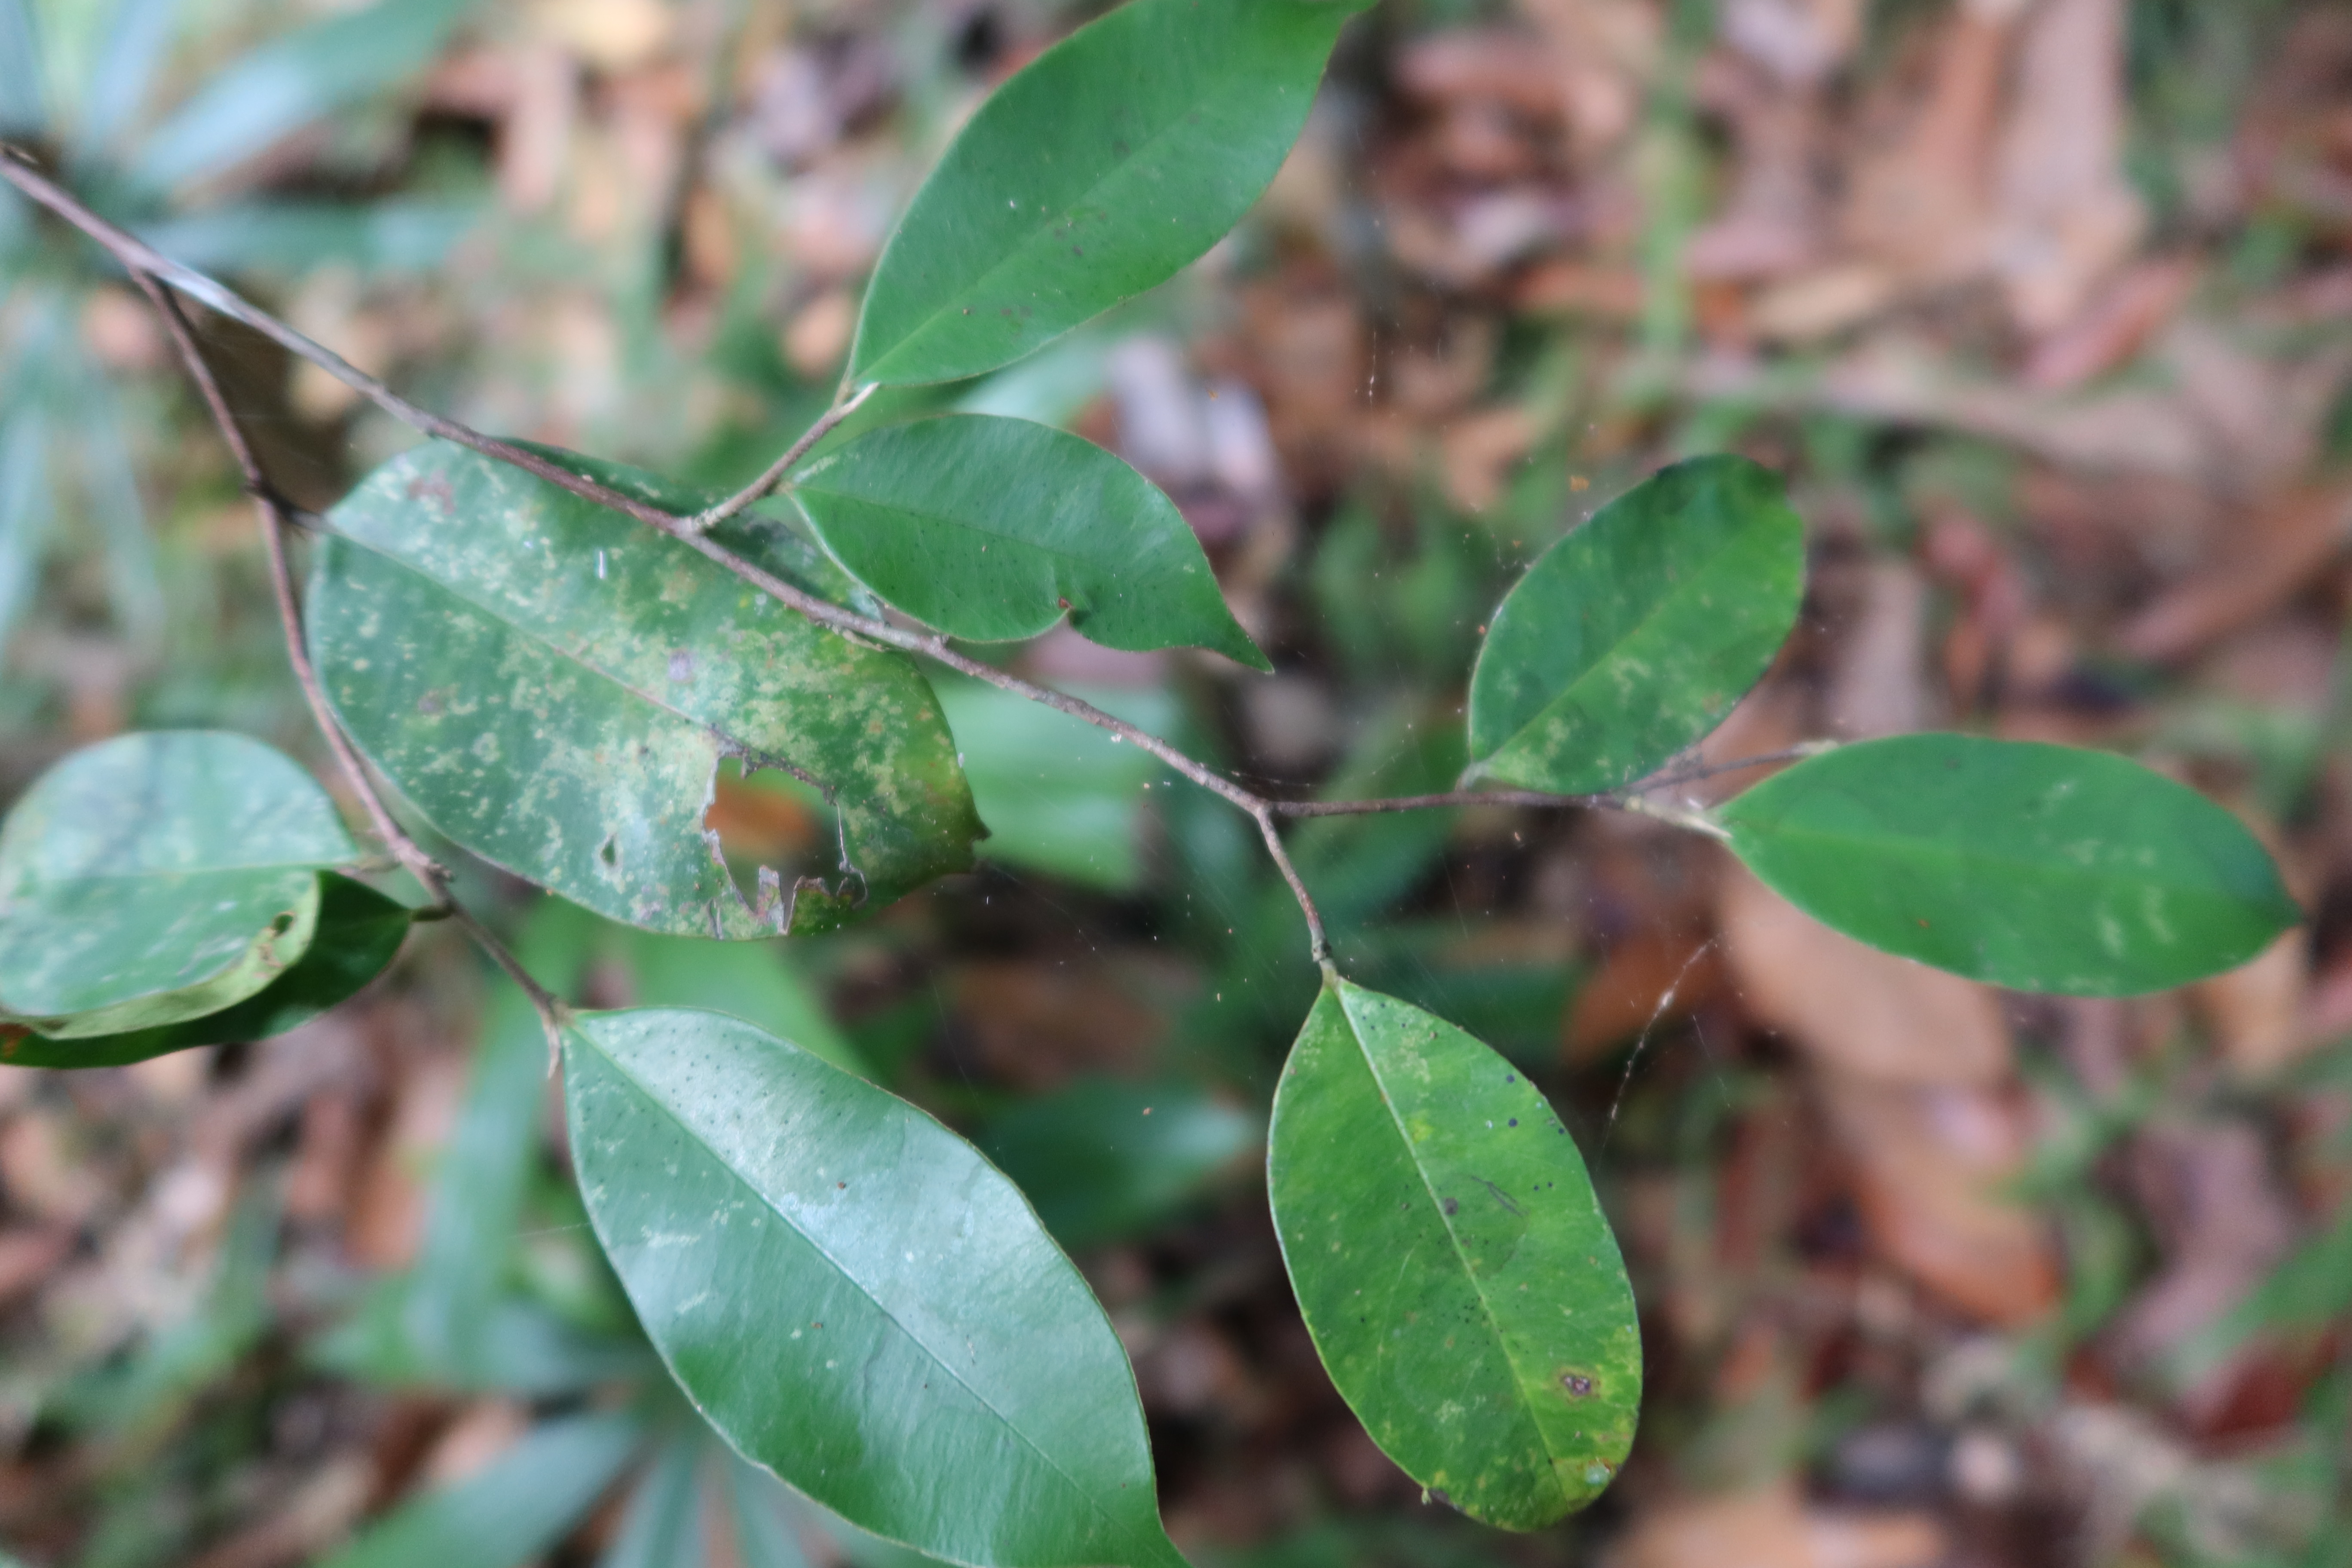
Label: Spiders